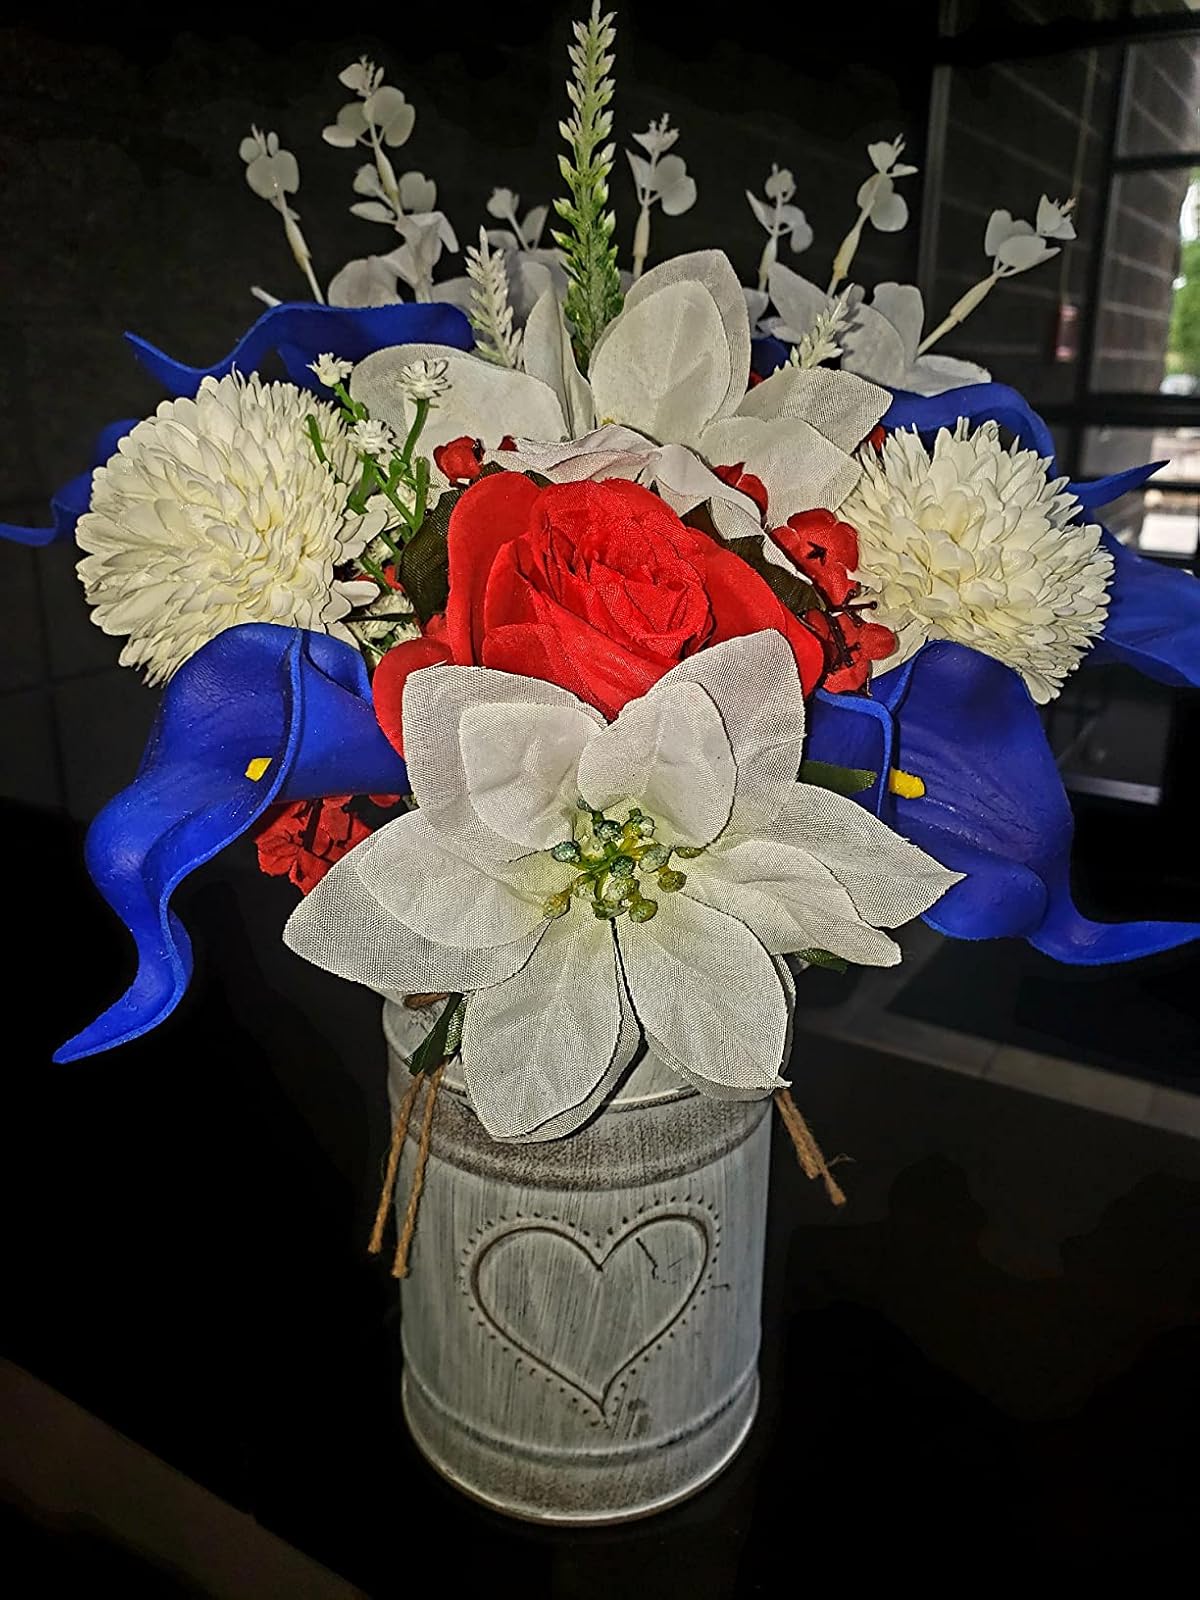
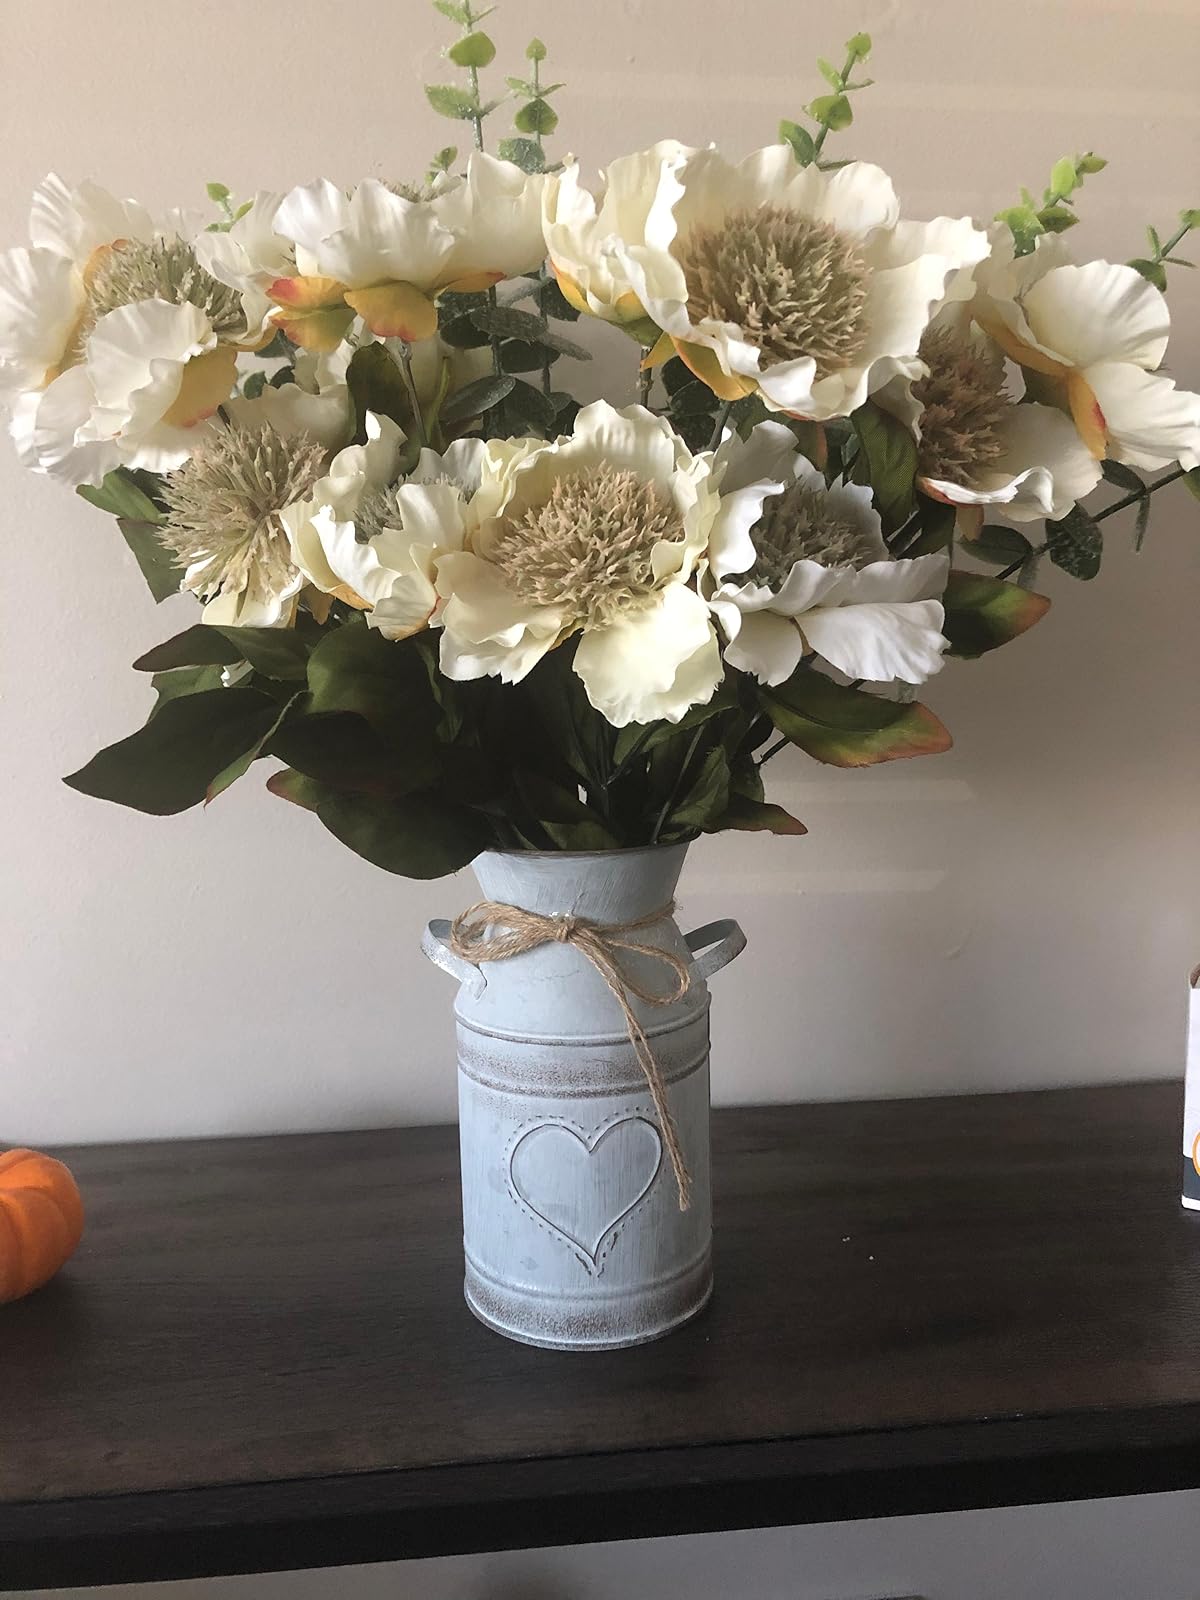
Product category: vase
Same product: yes